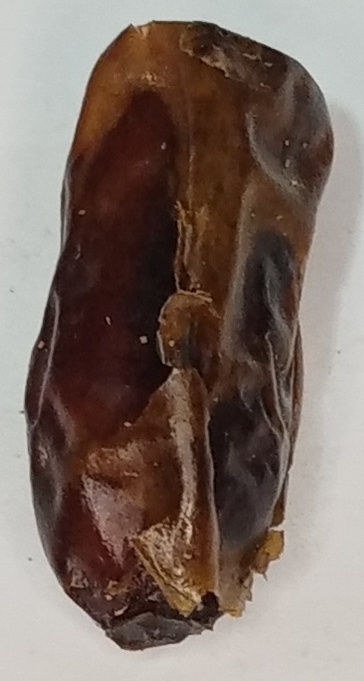
Variety: gajar
Size: large
Grade: grade-3